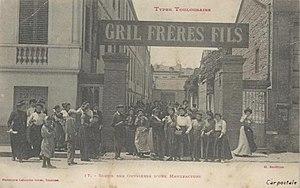
Une des cartes postales représentant la sortie des ouvrières de l'usine Gril
La famille Gril est une famille d'industriels toulousains ayant fait fortune dans la fabrication de chaussures qui est un secteur en plein effervescence au milieu du XIXᵉ siècle. La plus ancienne manufacture de la ville datant de 1868.